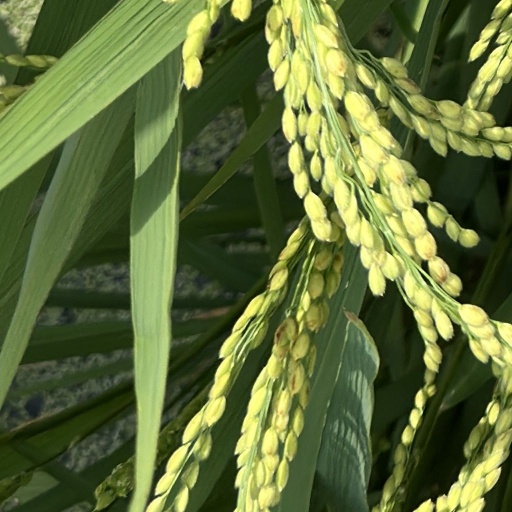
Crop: rice